Miguel Moyano

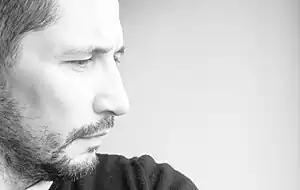

Miguel Moyano is a Colombian artist born in Bogotá, he studied at the National University of Colombia, specializing in three-dimensional drawing at the "Schule für Gestaltung Bern" (Switzerland), he took anatomy drawing classes with the Russian master Udo Siig, engraving classes with master Luis Paz and painting classes with the Vatican miniaturist, Marisa Schmitt-Viassone .